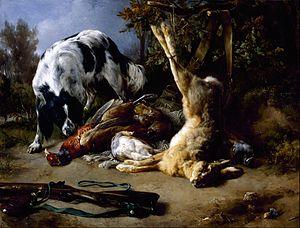
Jacques Raymond Brascassat, né Jacques Brascassat le 30 août 1804 à Bordeaux et mort à Paris le 28 février 1867, est un peintre et aquafortiste français.